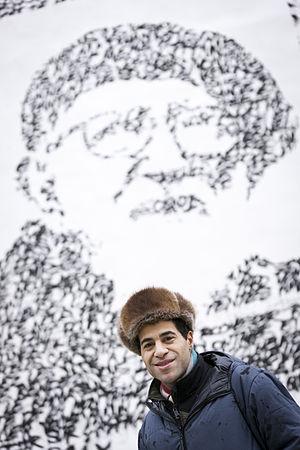
Fresque commémorative de l'abbé Pierre par JonOne réalisée le 22 janvier 2011.
John Andrew Perello, dit JonOne, Jonone ou Jon156, est un graffeur et artiste peintre américain, né en 1963 à New York. Fondateur du 156 All Starz, il s'est installé à Paris vers la fin des années 1980. Depuis 2017, il vit à Roubaix.